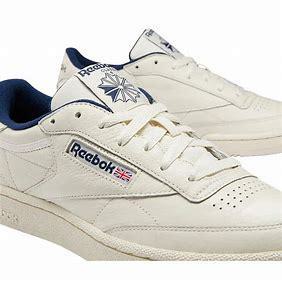
Brand: Reebok
Model: Club C 85